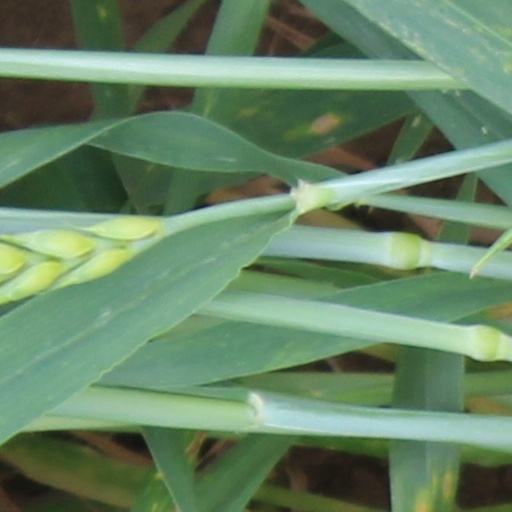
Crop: wheat